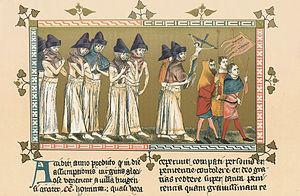
Cette page concerne l'année 1349 du calendrier julien.
Les Flagellants étaient des groupes ambulants de fidèles qui se donnaient la discipline collectivement en public. Leur mouvement atteignit son apogée durant le XIIIᵉ siècle et le XIVᵉ siècle en Europe occidentale. Ceux qui y prenaient part pensaient que la pratique de la flagellation leur permettrait d'expier leurs péchés, atteignant ainsi la perfection, de manière à être acceptés au royaume des cieux après l'Apocalypse. Ils allaient en procession par les villes, nus jusqu'à la ceinture et armés d'un fouet dont ils se flagellaient publiquement, en chantant des cantiques, pour expier leurs péchés.